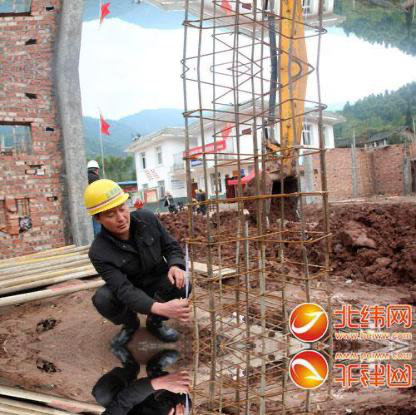
Objects in the image:
label: helmet
label: helmet